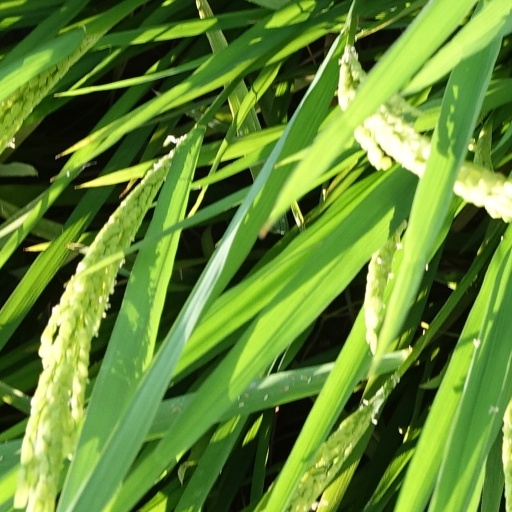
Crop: rice